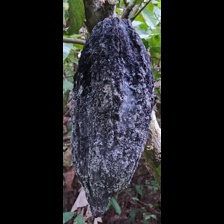
Label: phytophthora